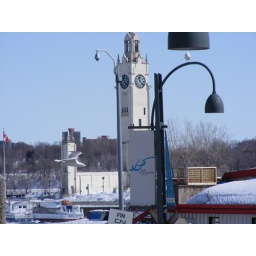
The clock tower in the distance, and a nice shot of a seagul to the left.